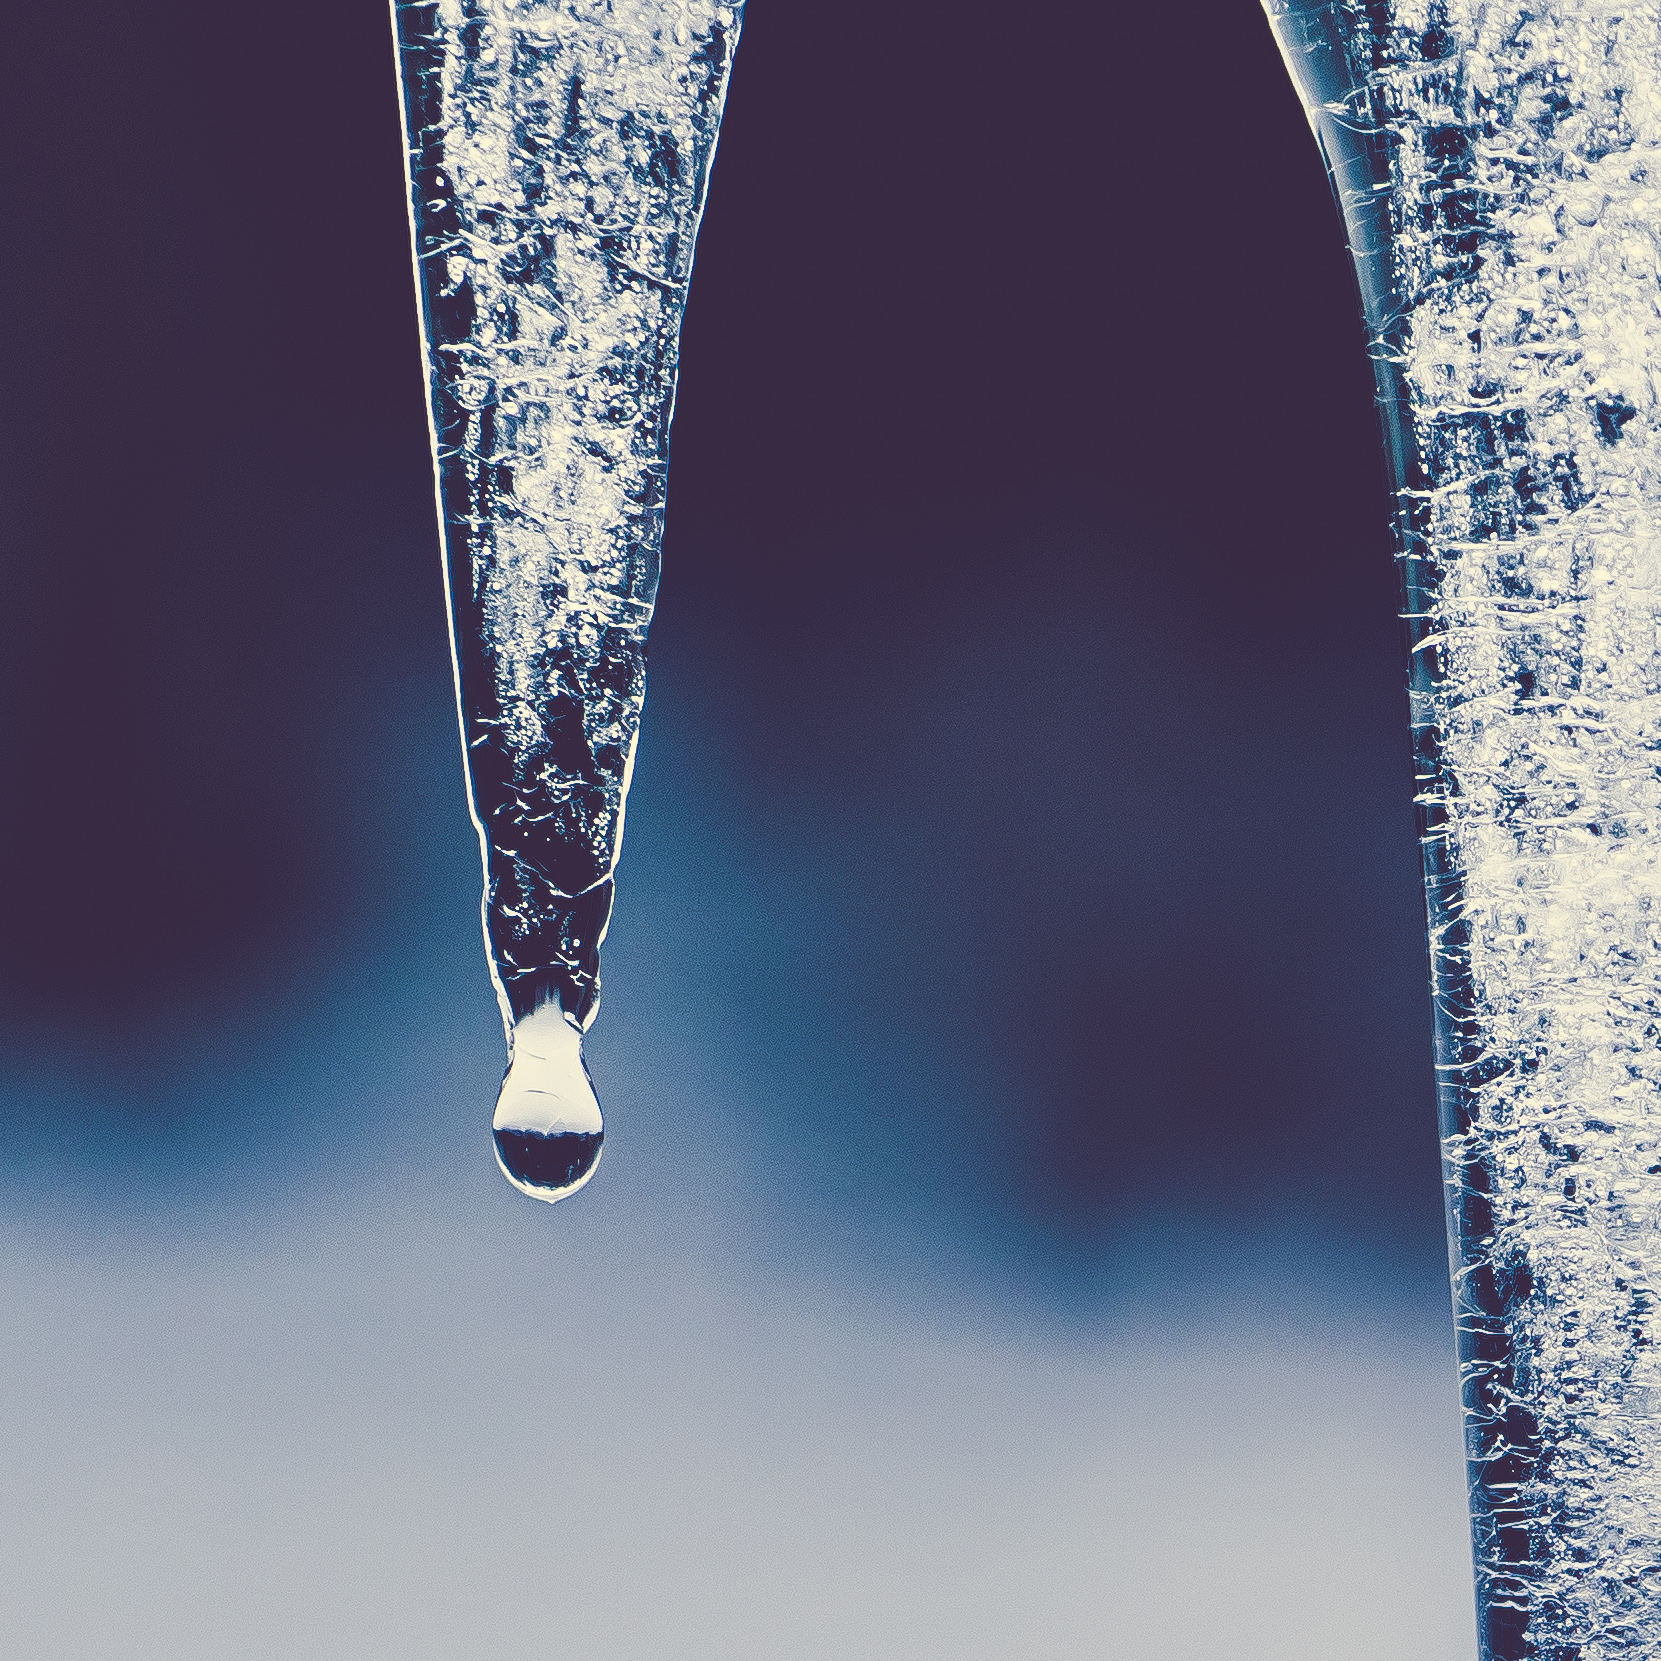
water, snow, cold, winter, drop, dew, light, photography, motion, ice, reflection, macro, blue, close up, art, icicle, freezing, macro photography